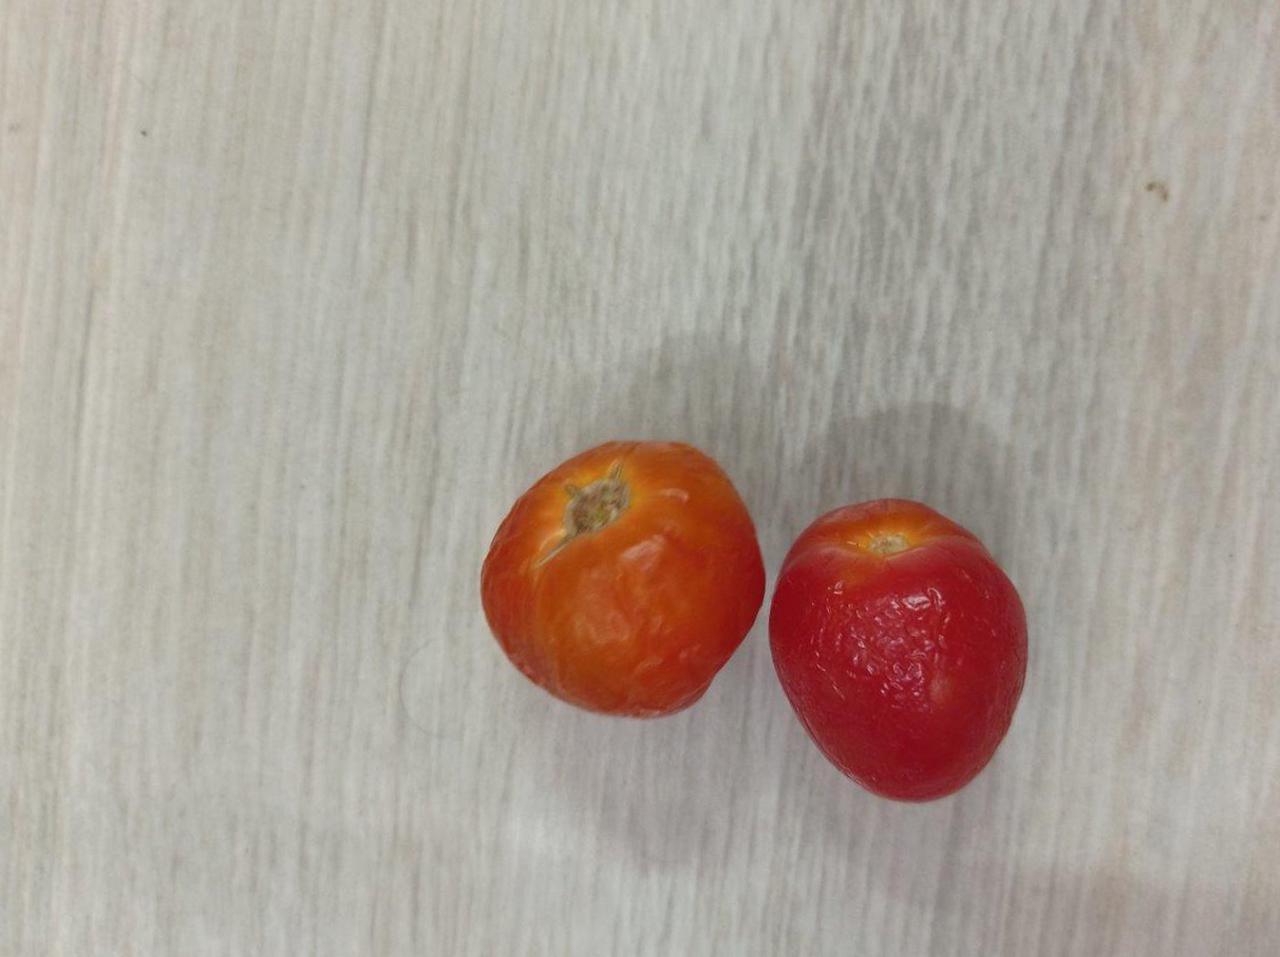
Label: Rotten